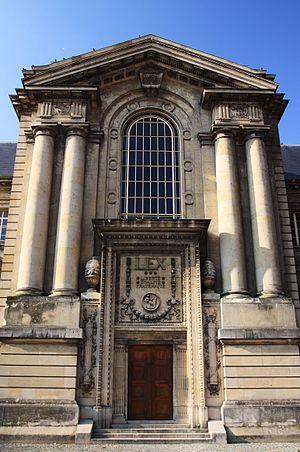
Le Palais de Justice côté parvis — Reims, Champagne-Ardenne, France
La ville de Reims, classée ville d'art et d'histoire, dispose d'un important patrimoine architectural et touristique et d'un grand nombre de monuments historiques. Cet article présente ces monuments et lieux.
Le palais de justice est le siège du tribunal situé à Reims, en France à la place de l'ancien hôtel-Dieu de Reims.